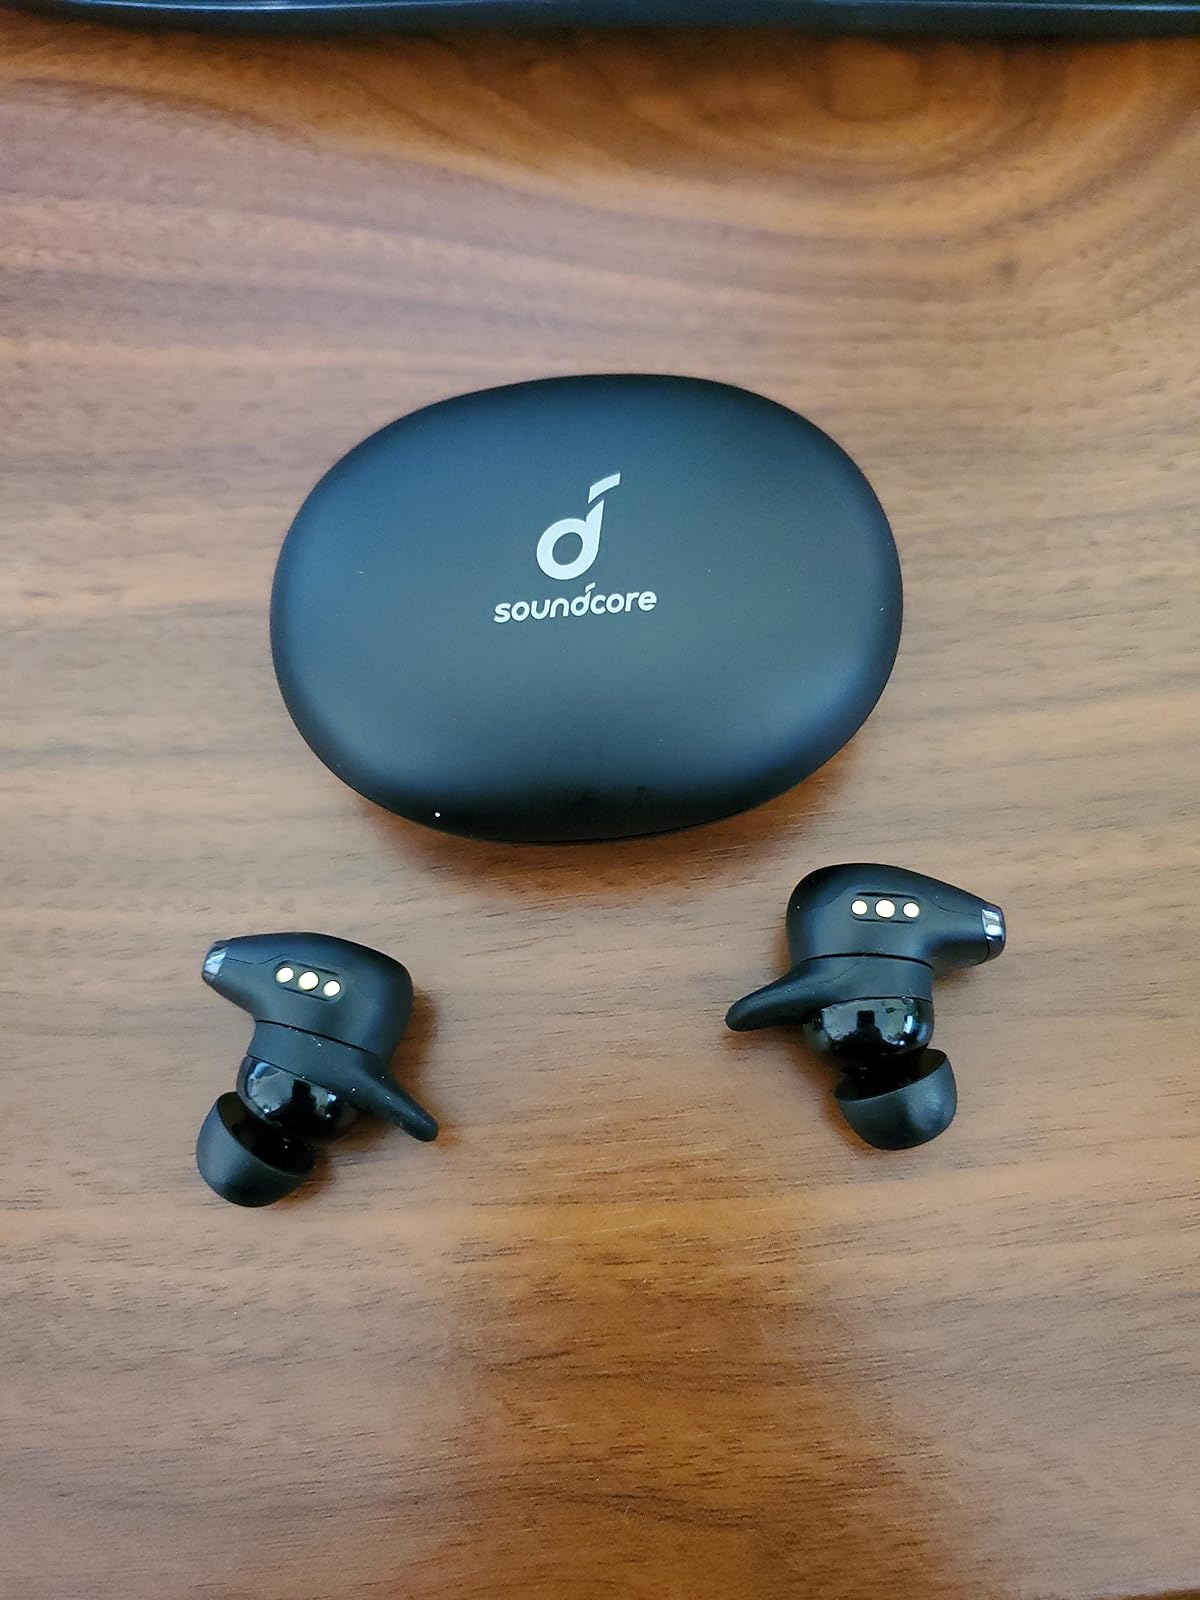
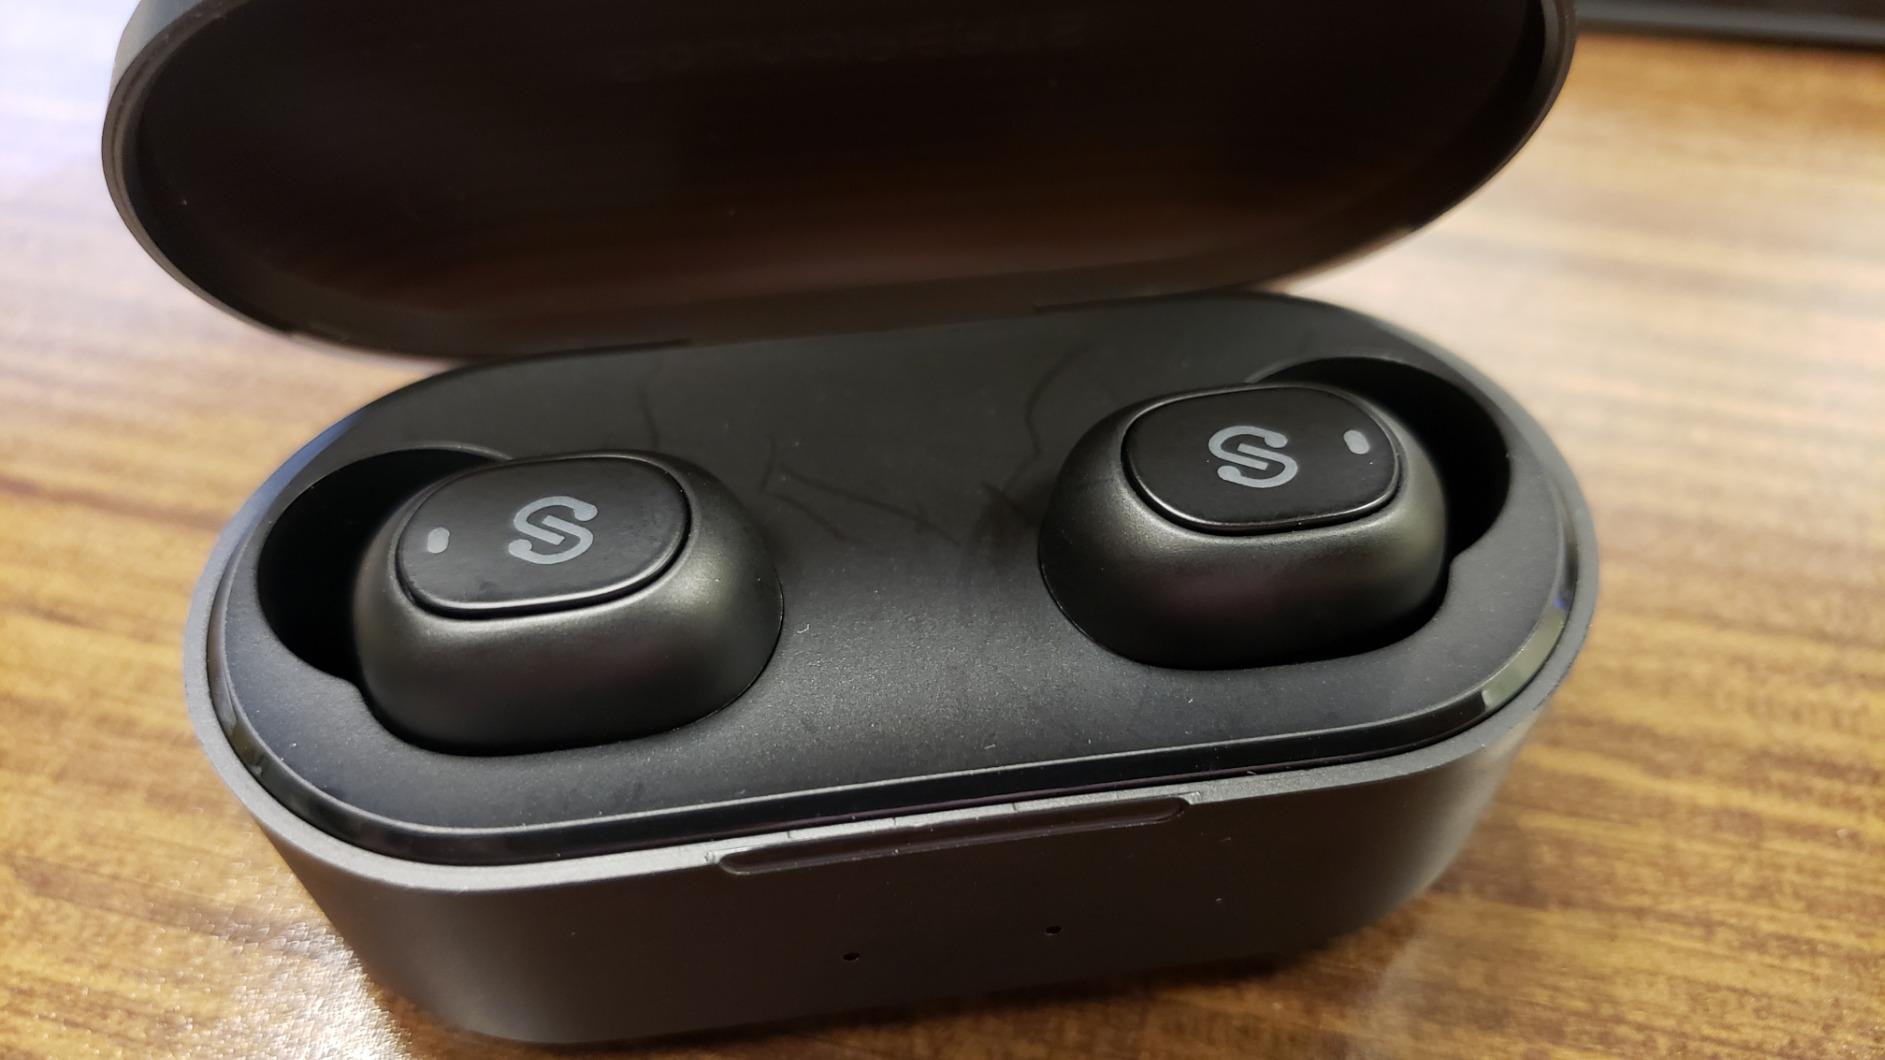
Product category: earbuds
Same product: no